USS Maple (1893)

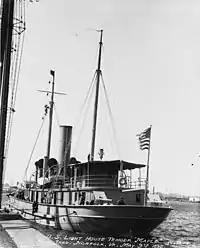
"Maple" undergoing conversion for Spanish–American War service at the Norfolk Navy Yard in Portsmouth, Virginia, on 9 May 1898.

The U.S. Navy commissioned the ship as USS "Maple" in June 1893. When the Spanish–American War broke out in April 1898, she was converted for war service at the Norfolk Navy Yard in Portsmouth, Virginia, her conversion including the installation of two quick-firing guns. After the completion of her conversion, she deployed to the Caribbean, where she operated with the U.S. Navy forces blockading Cuba. The war ended in August 1898, but "Maple" remained off Cuba until 20 September 1898. The Navy cited "Maple" for "conspicuous service" during the war.